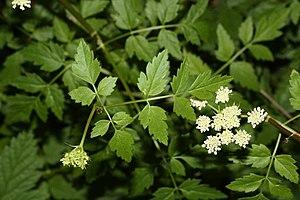
Feuilles et inflorescences d’œnanthe sarmenteuse.